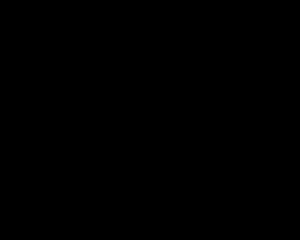
Ceci est la liste des personnages goa'ulds qui apparaissent ou sont mentionnés dans le film Stargate et les séries Stargate SG-1 et Stargate Atlantis. Dans le monde de Stargate, les Goa'ulds, qui sont les principaux antagonistes de cet univers, sont une race de parasites extraterrestres de fiction qui utilisent des êtres vivants comme hôtes et qui en prennent le contrôle. Râ fut le premier à parasiter un être humain et à garder cette forme il y a des millénaires, car le corps humain, bien que fragile, peut être facilement « réparé » grâce à la technologie goa'uld. Il fut suivi par tous les autres, les Humains devenant ainsi la seule race choisie comme hôte par les Goa'ulds. Beaucoup d'entre eux se font passer pour des dieux, commandant des armées d'esclaves et sont considérés comme des êtres malfaisants à la personnalité égocentrique et mégalomane pour ceux qui ne les vénèrent pas. Les Goa'ulds sont extrêmement intelligents et ont la capacité de comprendre très rapidement une technologie qui leur est inconnue pour ensuite mieux se l'approprier, étant ainsi des parasites dans tous les sens du terme.
Stargate SG-1 ou La Porte des étoiles est une série télévisée américano-canadienne de science-fiction composée de 10 saisons, soit 214 épisodes de 42 minutes. Elle est créée par Brad Wright et Jonathan Glassner d'après le film Stargate, la porte des étoiles de Roland Emmerich. Elle est diffusée entre le 27 septembre 1997 et 17 mai 2002 sur Showtime, puis entre le 7 juin 2002 et le 13 mars 2007 sur Sci Fi Channel.